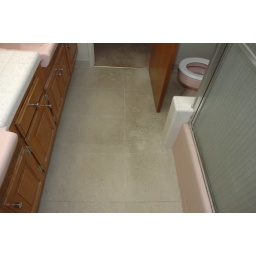
floor in the back bathroom